East London, South Africa

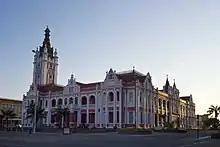
East London City Hall on Oxford Street

The unusual double-decker bridge over the Buffalo River was completed in 1935, and to this day is the only bridge of its type in South Africa. Modern day attractions include the Gately House, City Hall, Cape Railways, Nahoon Museum, East London Museum housing the coelacanth, a prehistoric fish, thought to be extinct, discovered live at the Chalumna River mouth near East London by fishermen in 1938, and numerous memorial statues.